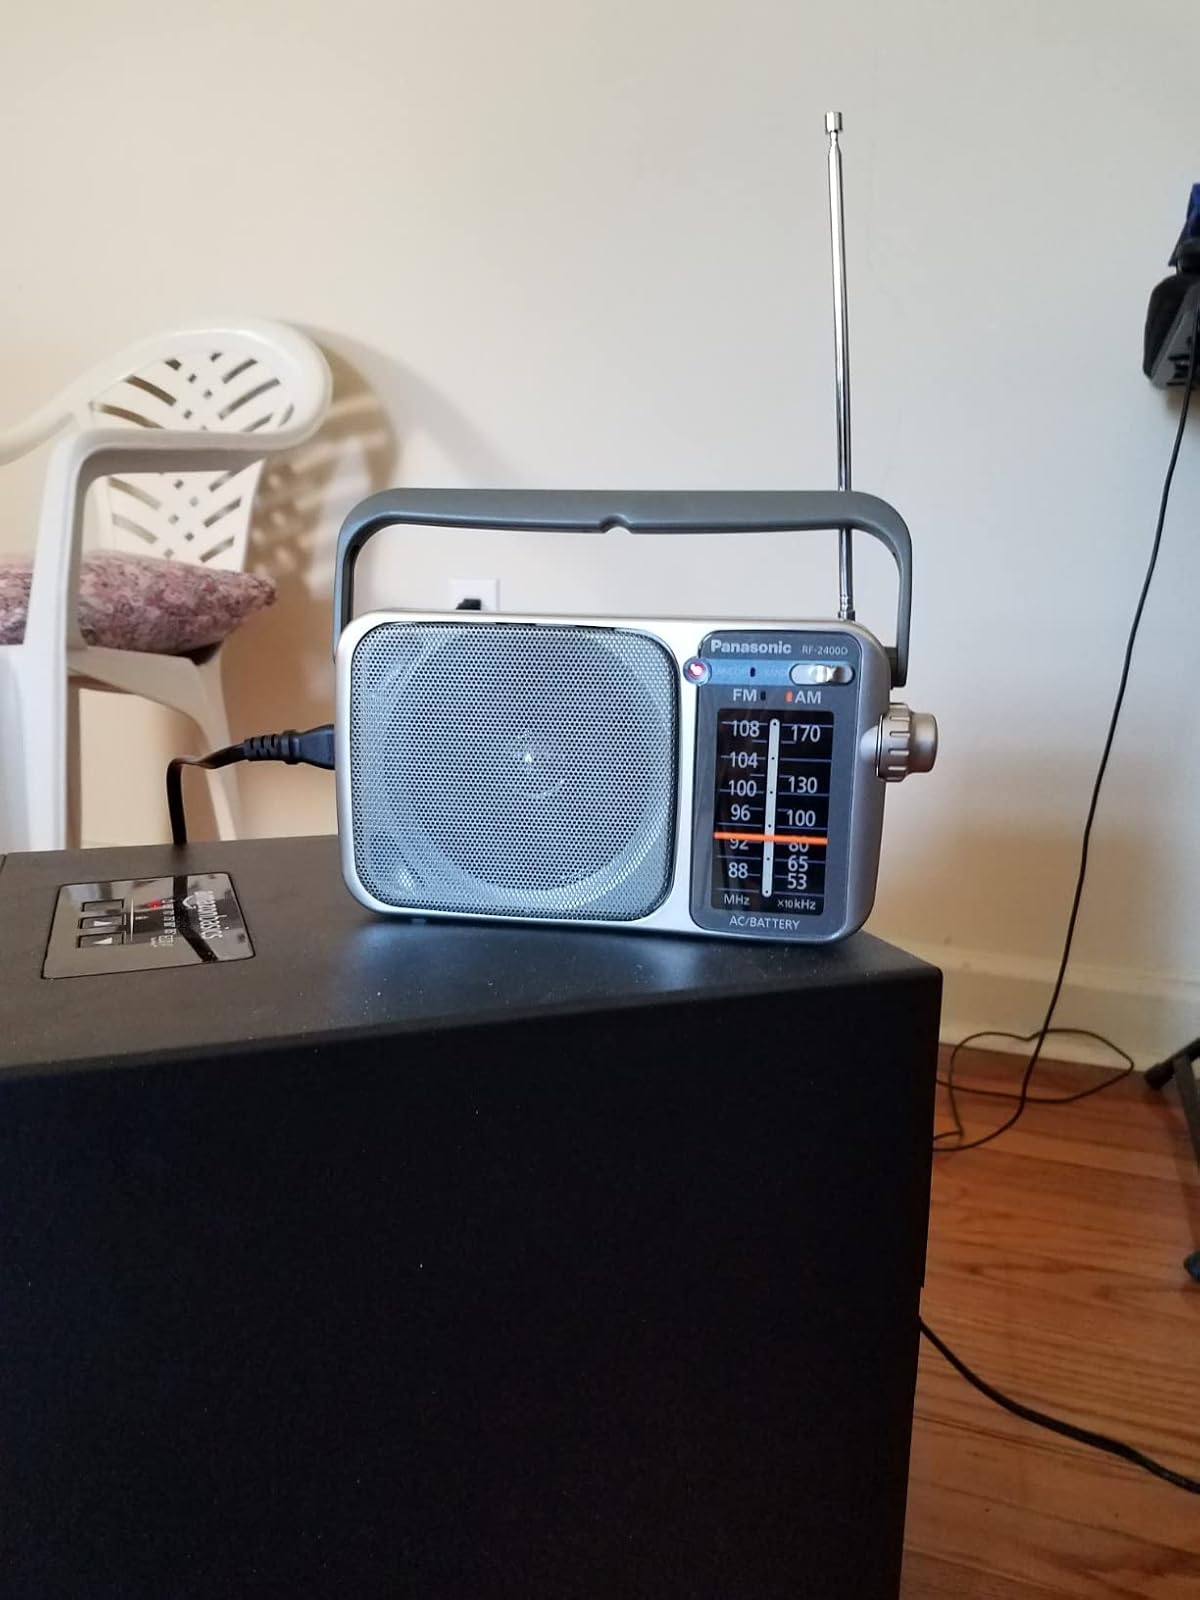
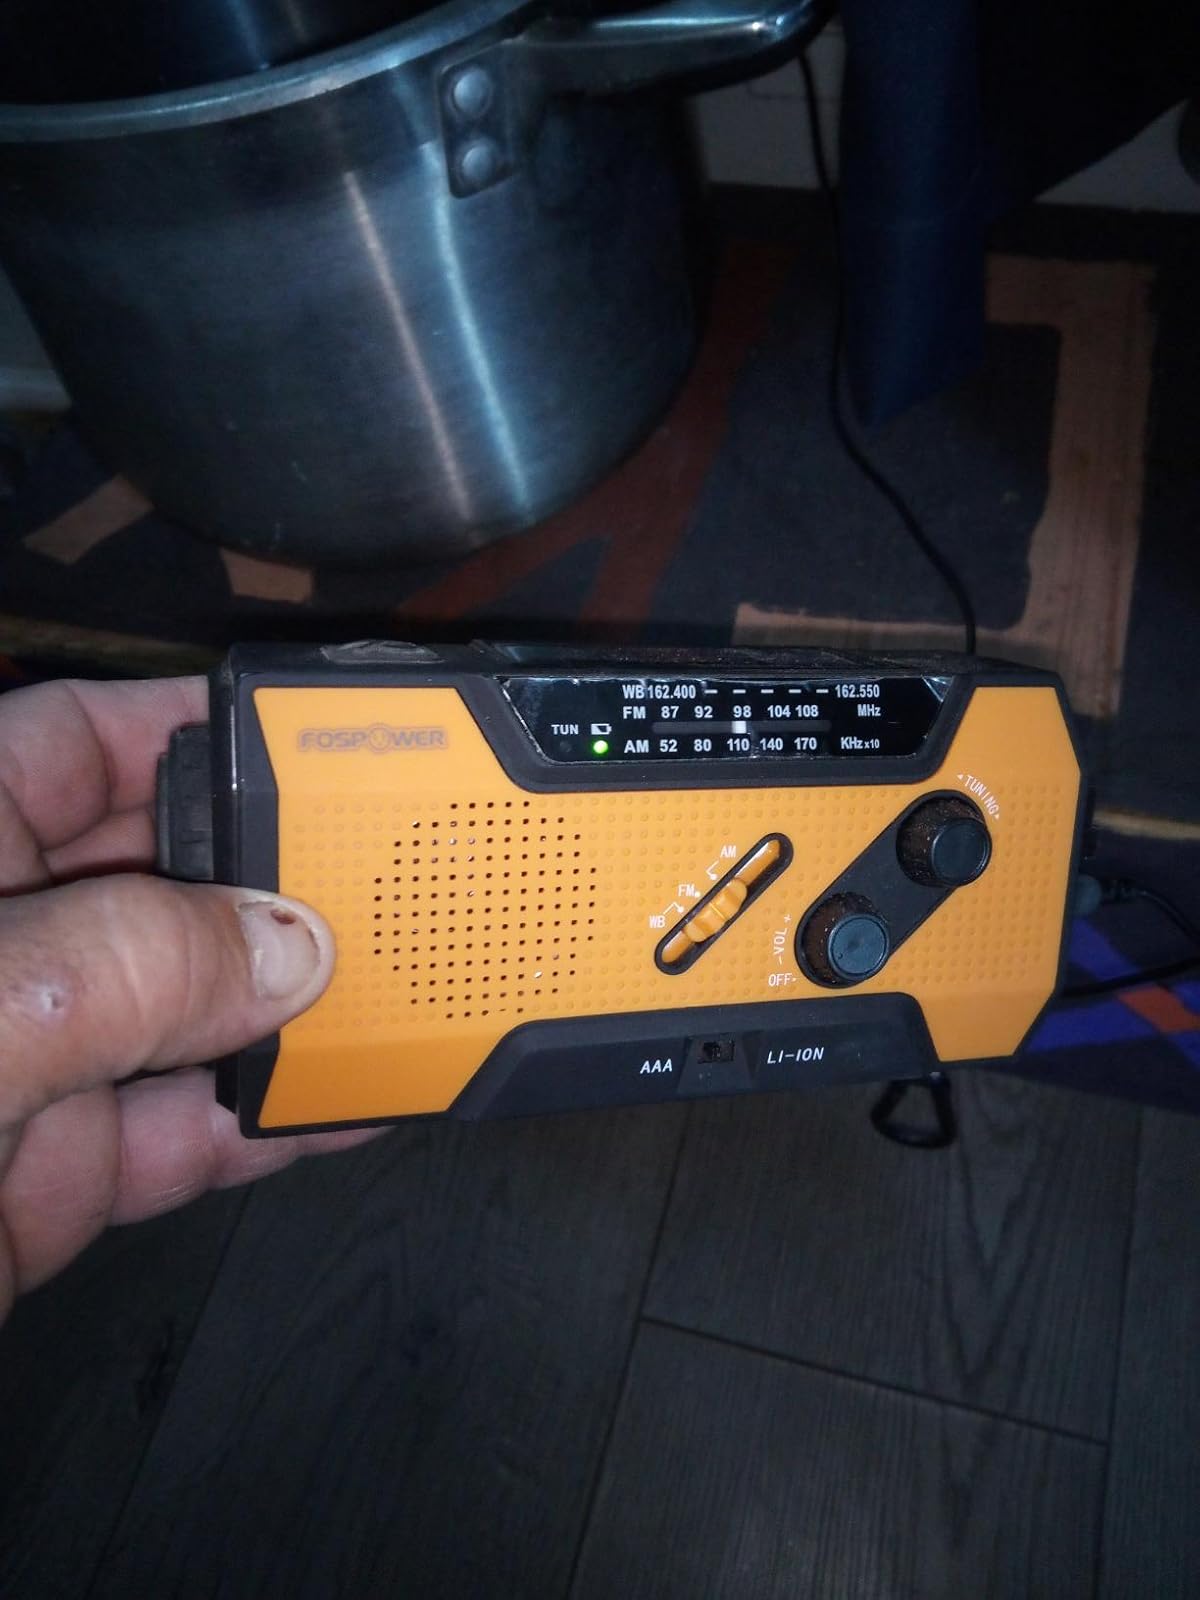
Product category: radio
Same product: no